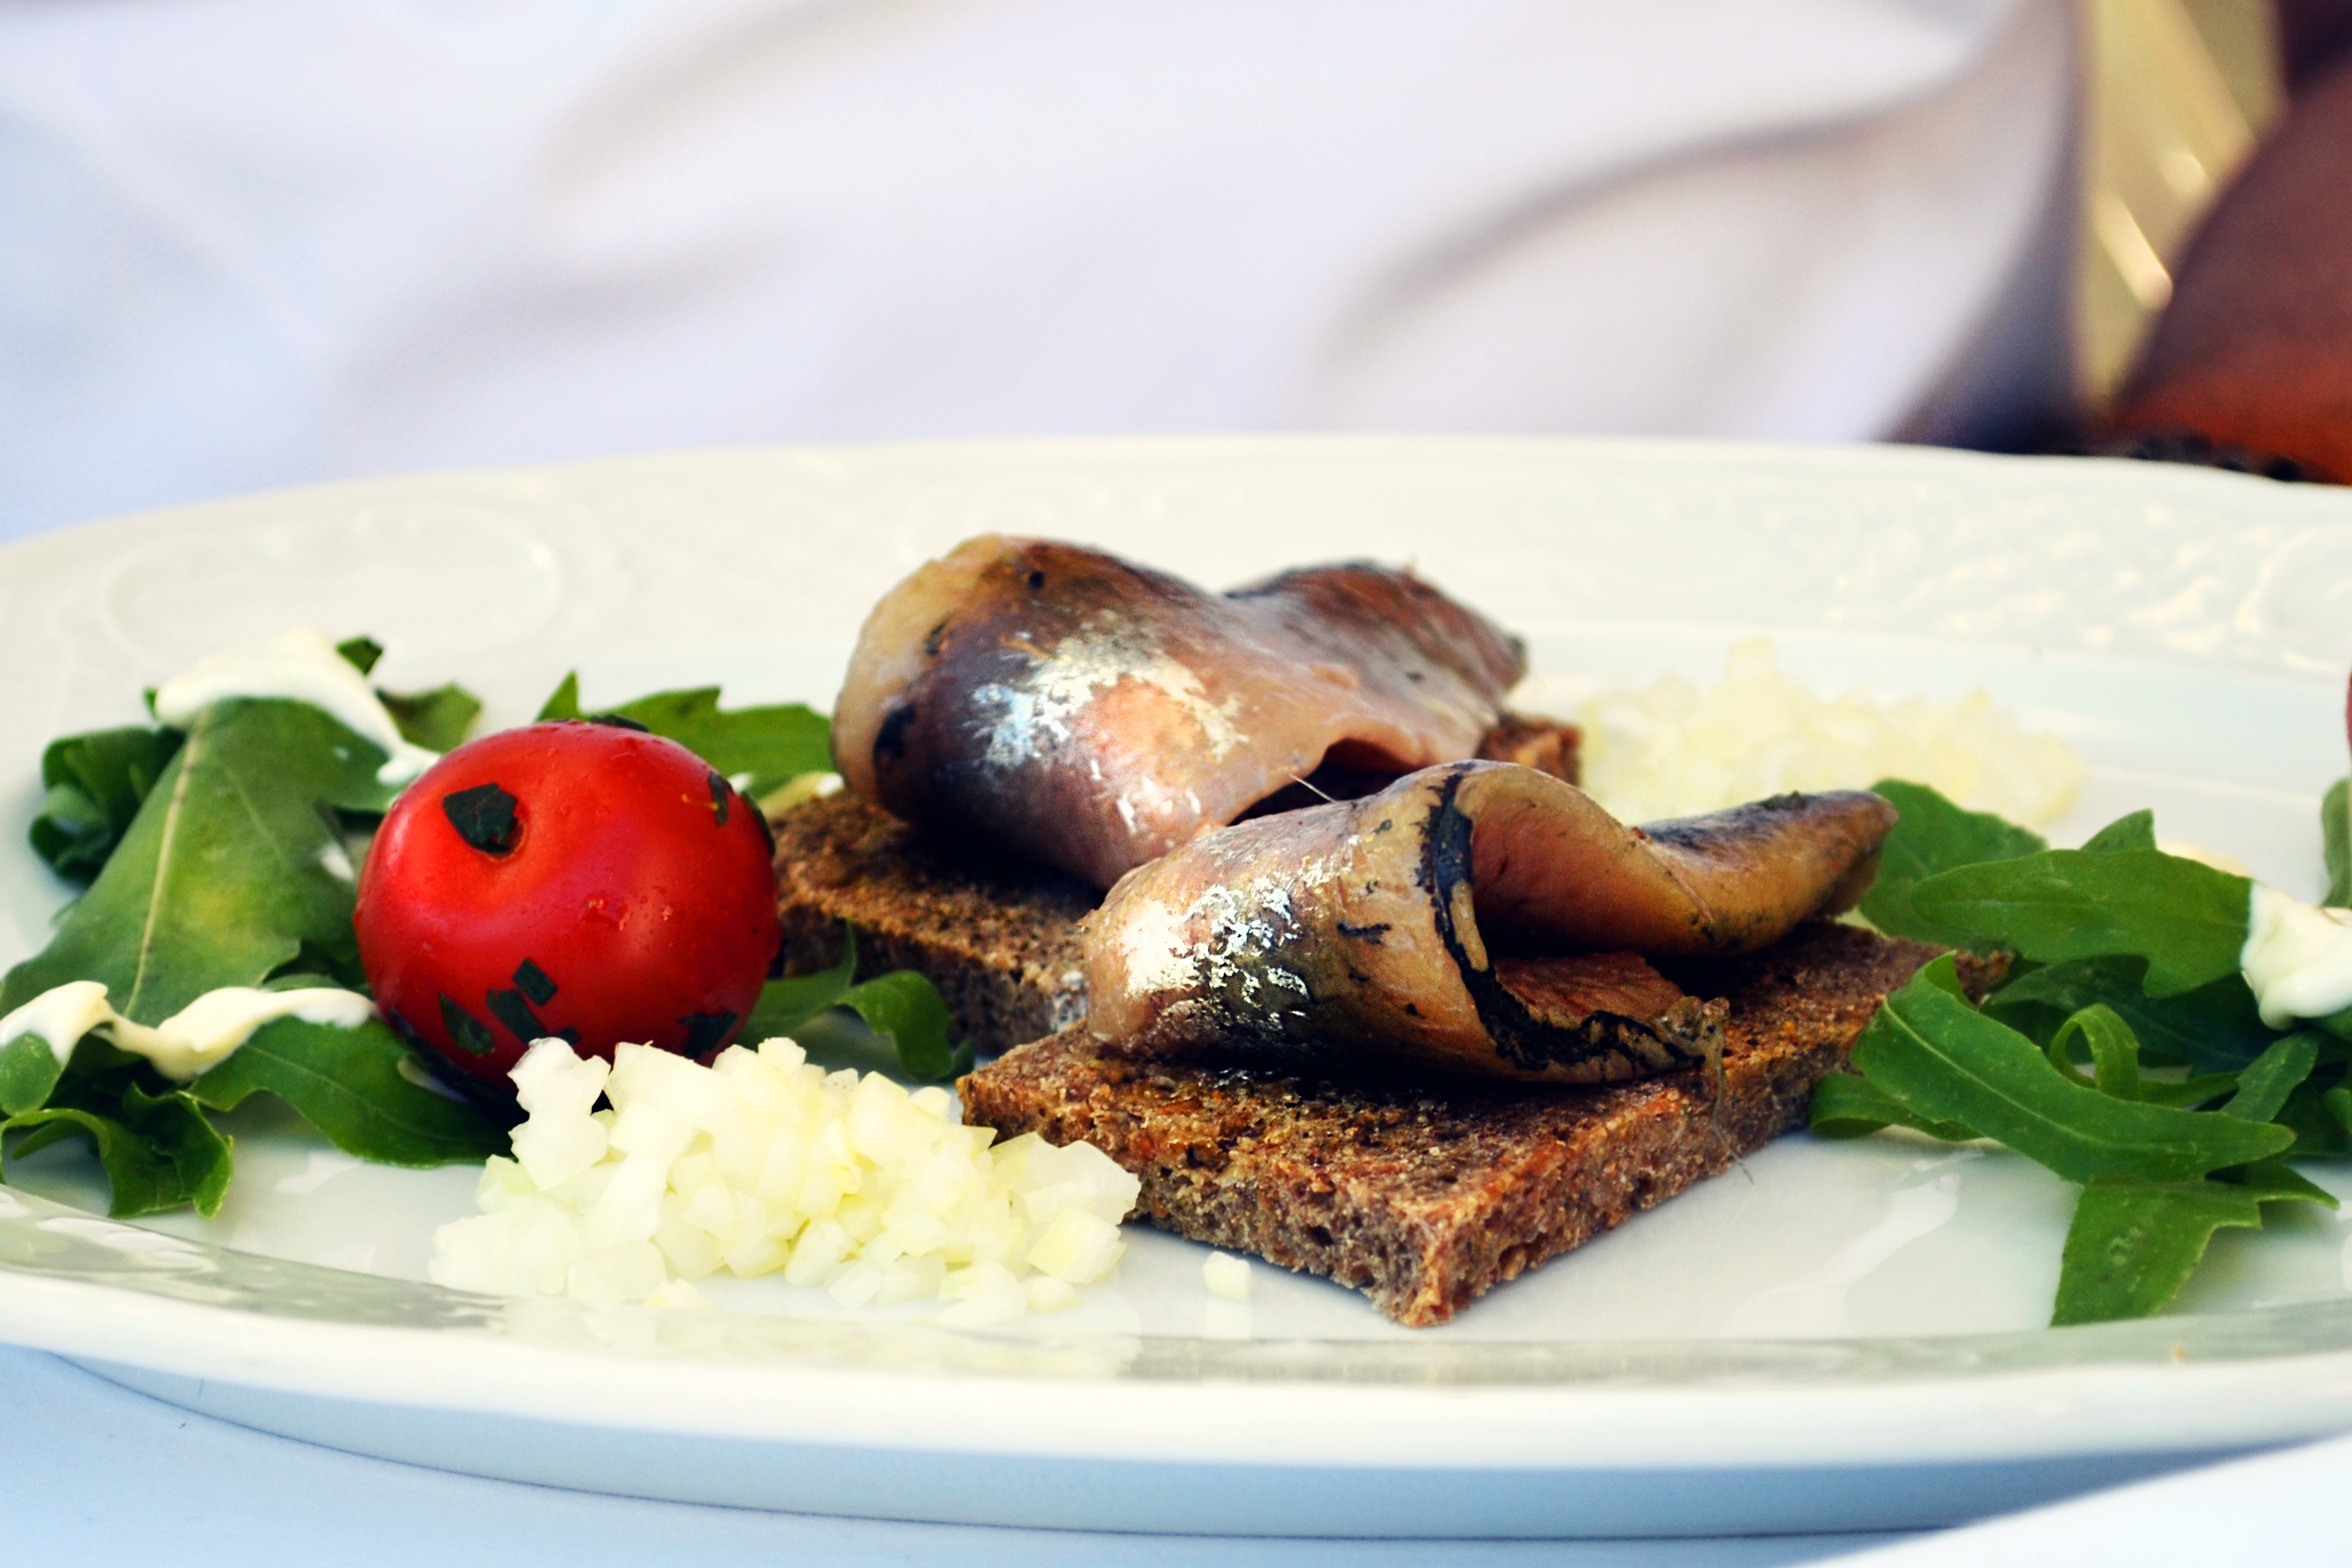
restaurant, dish, meal, food, salad, produce, fish, breakfast, healthy, eat, meat, lunch, cuisine, delicious, tomato, nutrition, vitamins, frisch, dine, herring, nutritious, delicacy, whole wheat bread